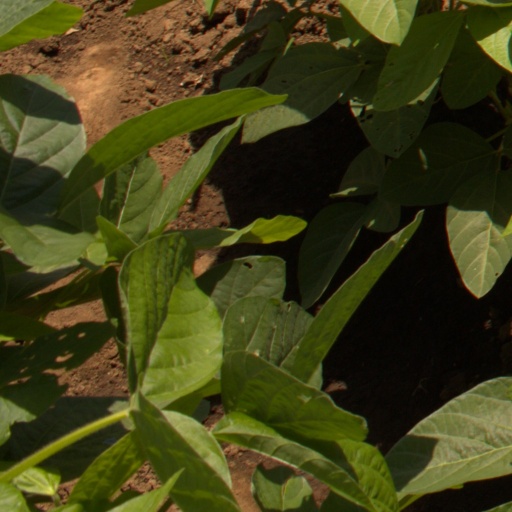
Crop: soybean